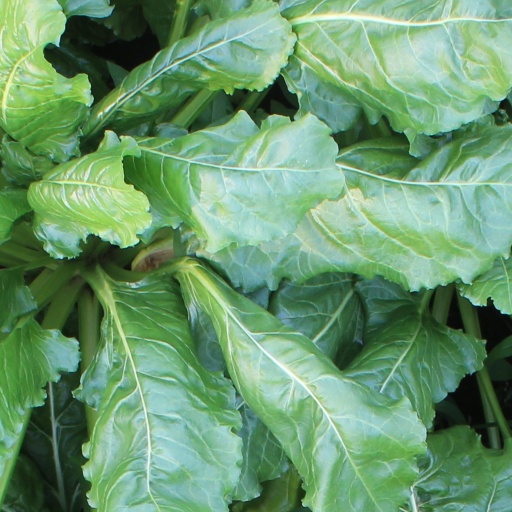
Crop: sugar beet